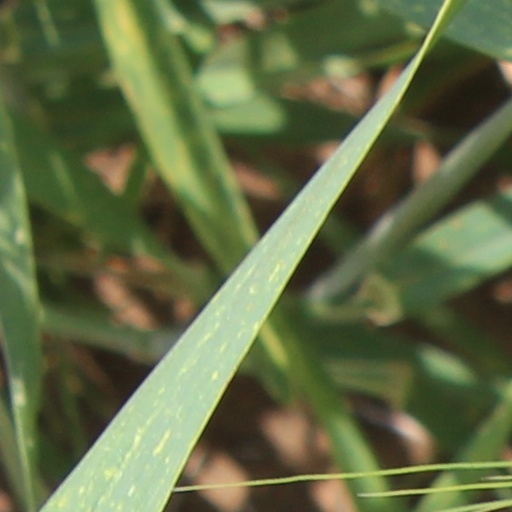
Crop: wheat